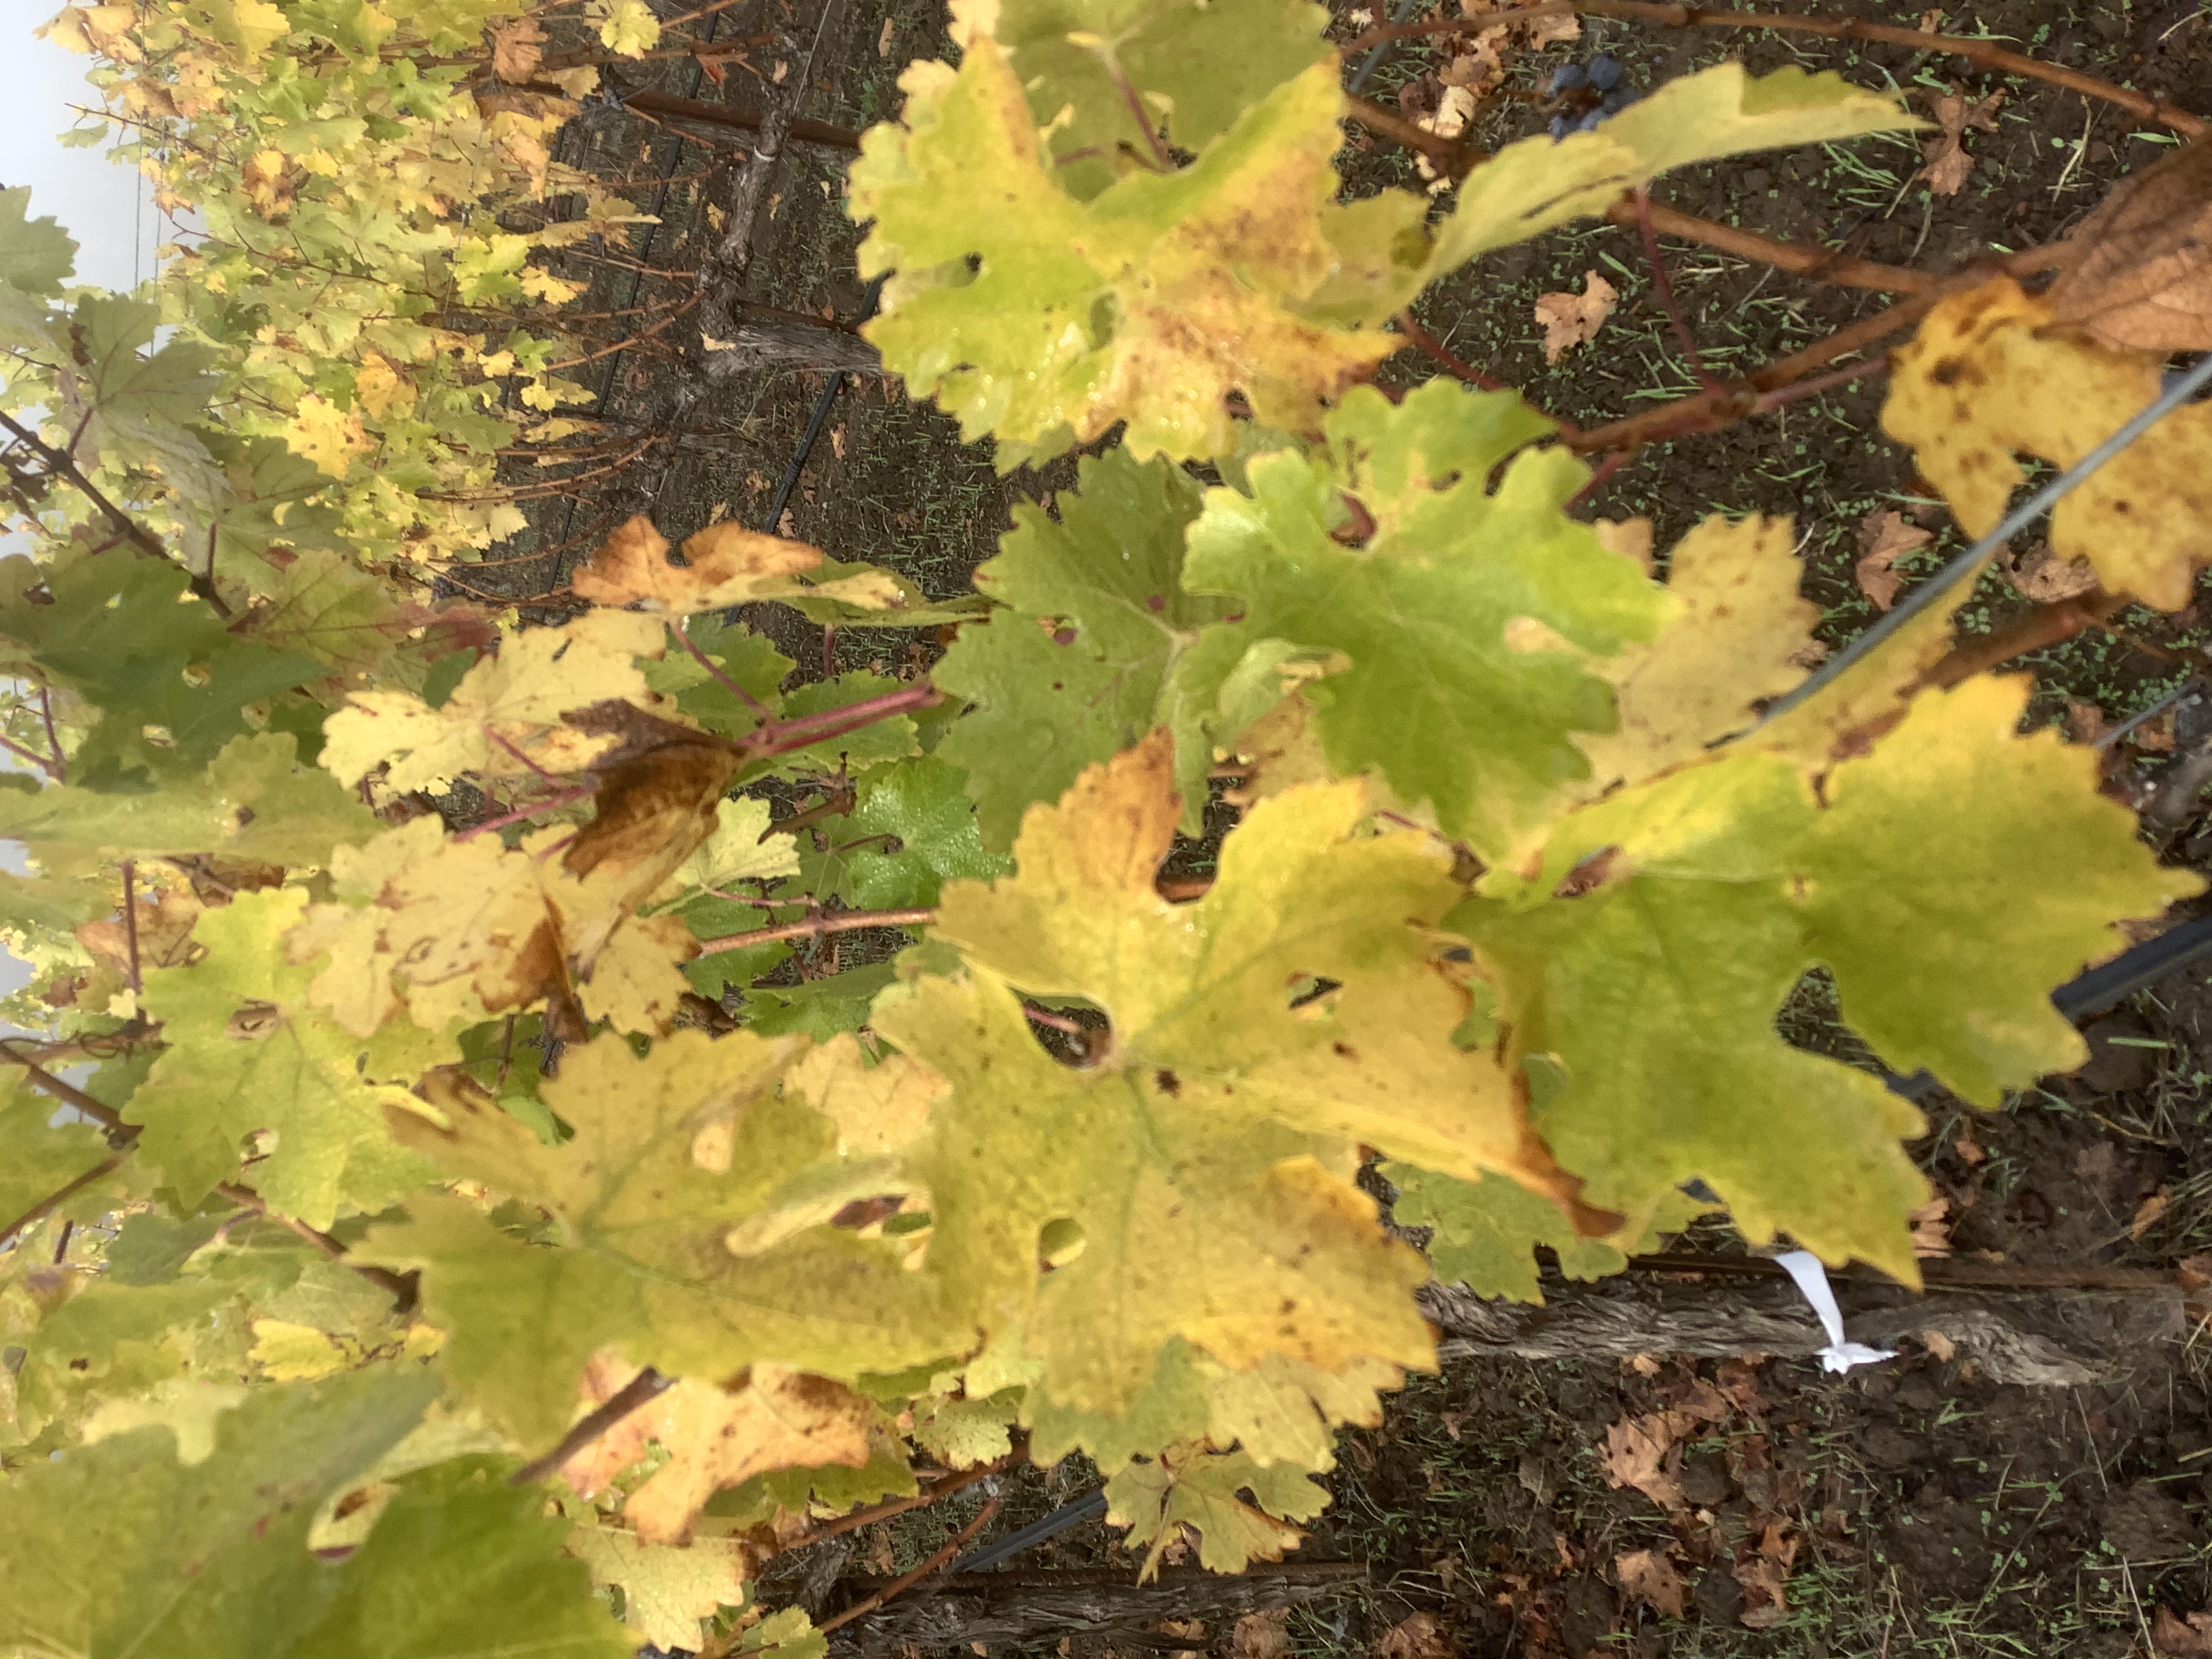
Label: No Virus